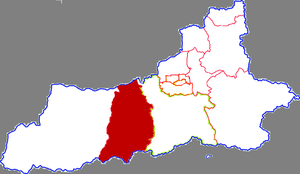
Le xian de Hu est un district administratif de la province du Shaanxi en Chine. Il est placé sous la juridiction de la ville sous-provinciale de Xi'an.